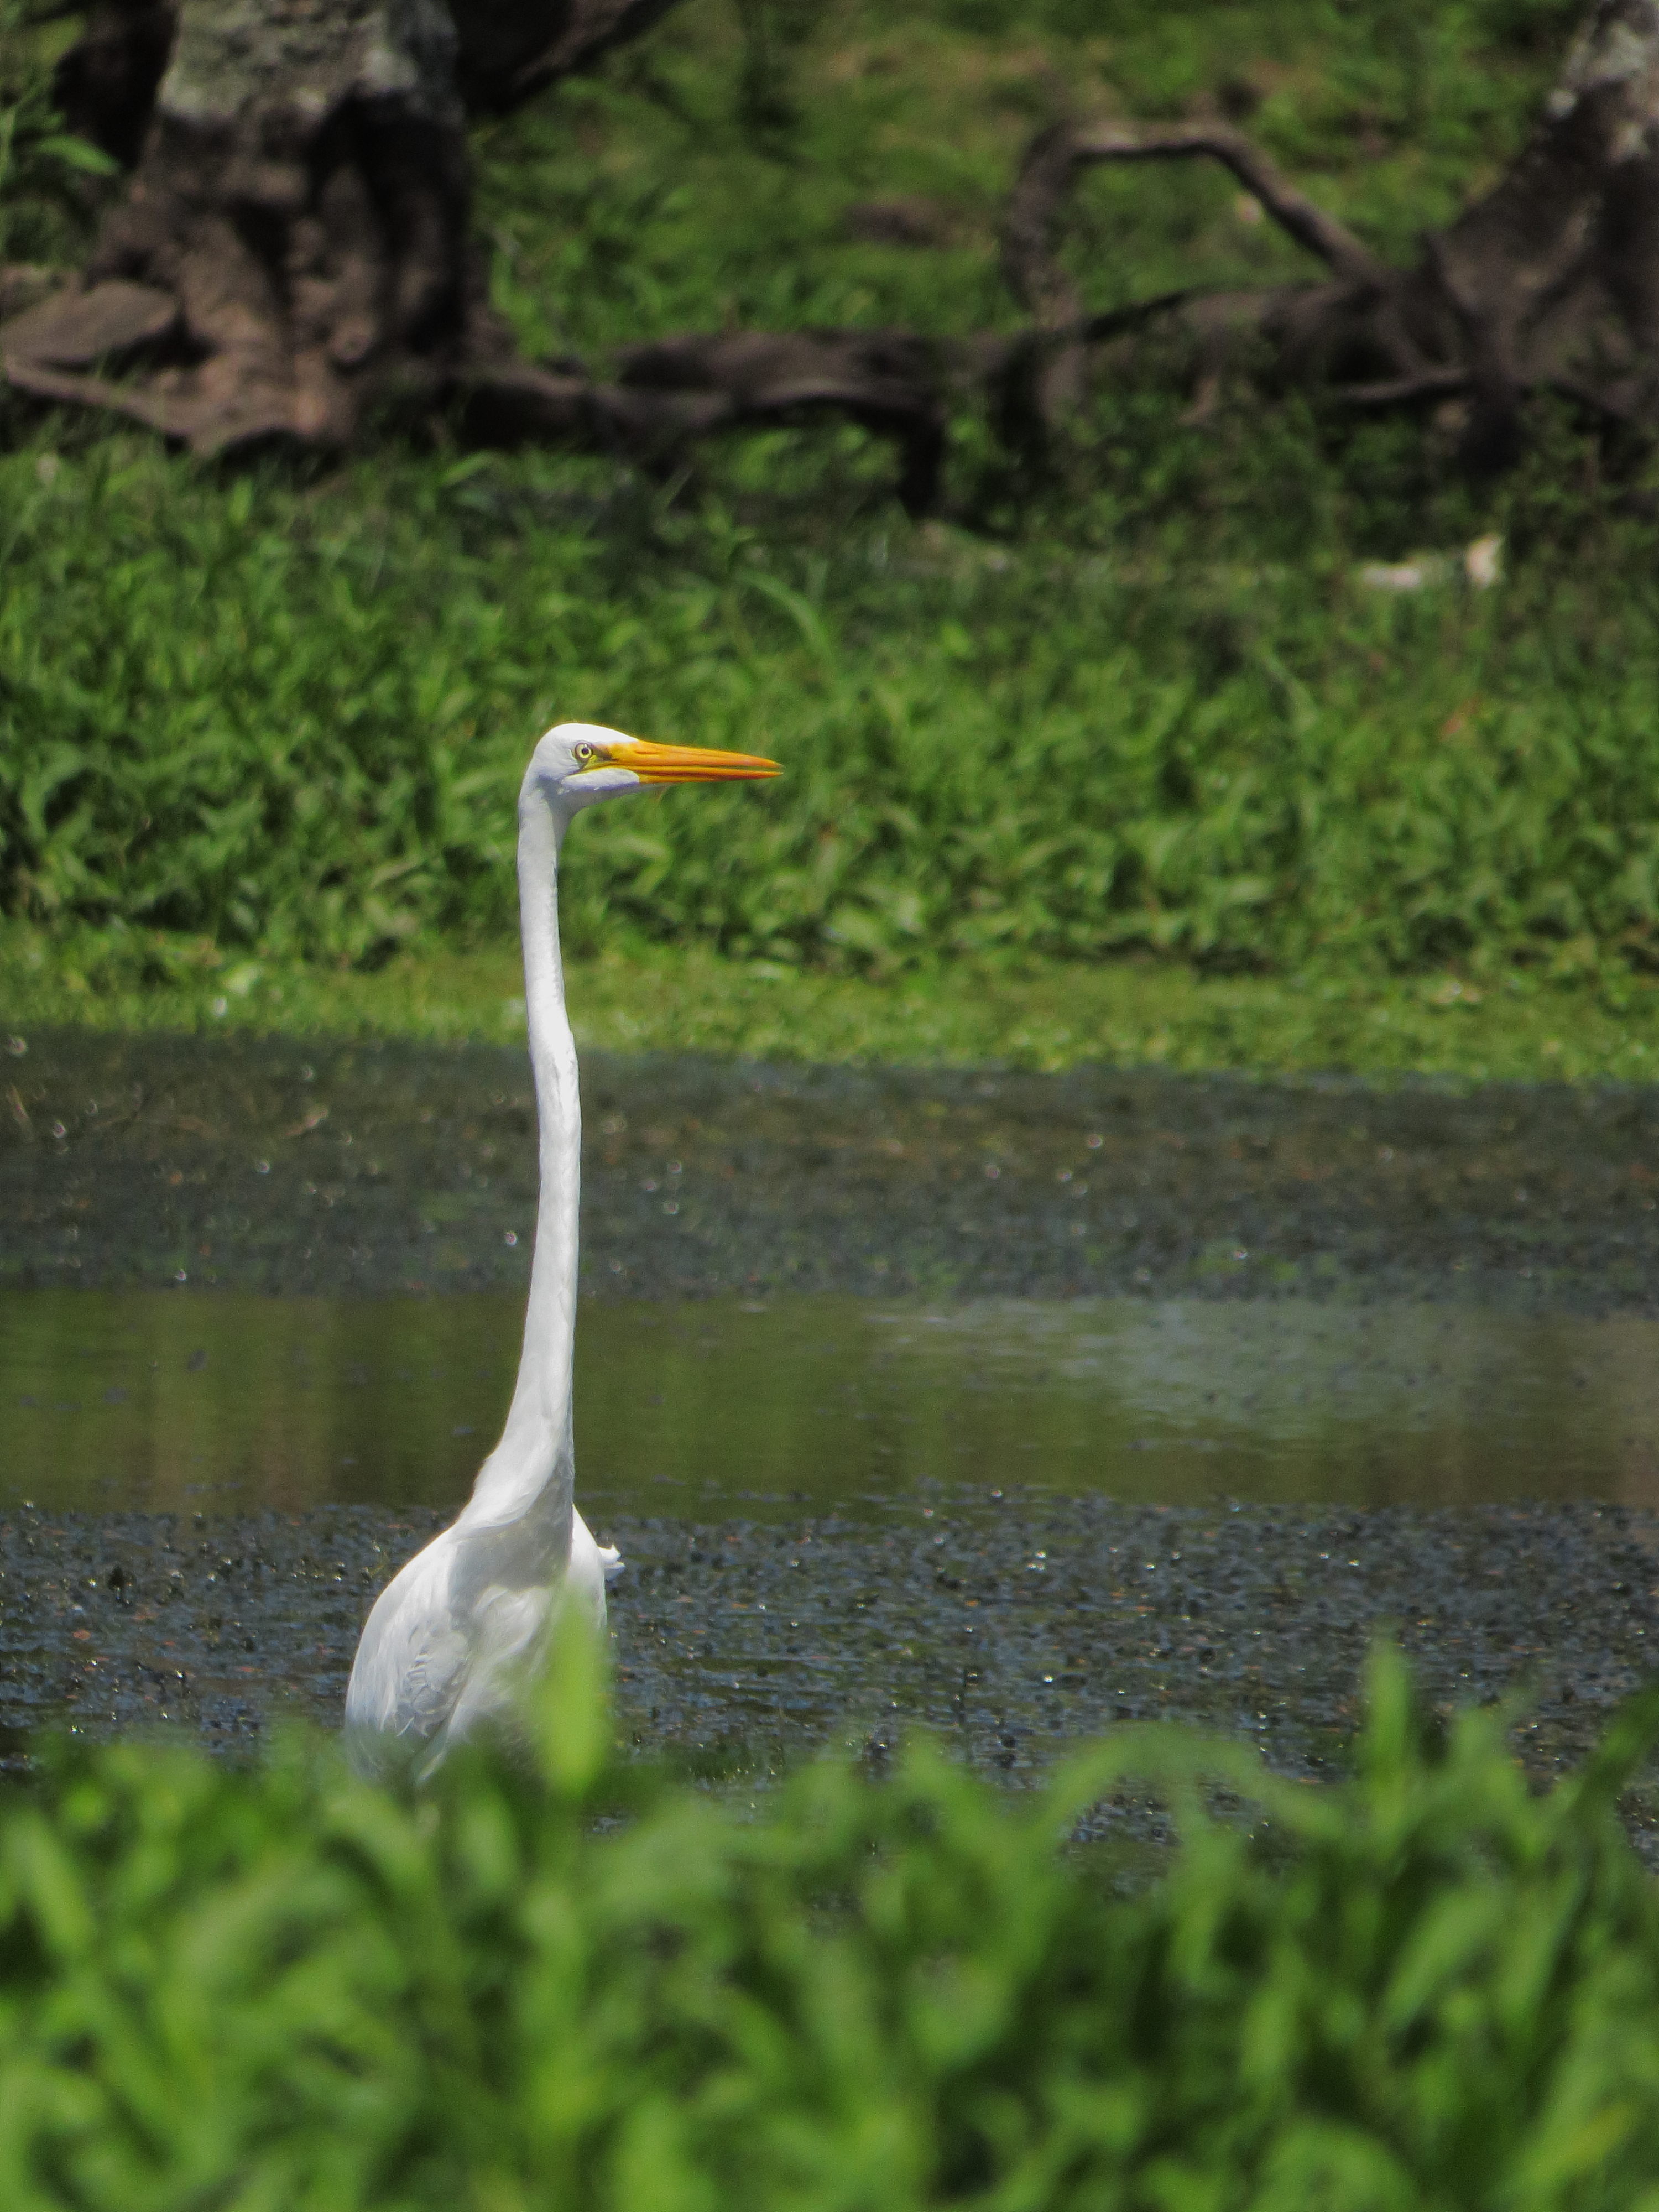
organismo, ave, aves, bird, birds, heron, egretta, ardea, alba, blanca, blanco, lago, laguna, humedal, wetlands, gran garza, garza blanca, garza, aves acuaticas, ave acuatica, plant, water, beak, natural landscape, vegetation, watercourse, grass, bank, terrestrial plant, feather, tree, groundcover, wing, grass family, landscape, seabird, ciconiiformes, grassland, wetland, Freshwater marsh, forest, lake, wildlife, crane like bird, plantation, egret, shrub, great egret, marsh, soil, reservoir, water bird, jungle, waterfowl, pond, pasture, field, crane, woodland, reflection, riparian zone, fen